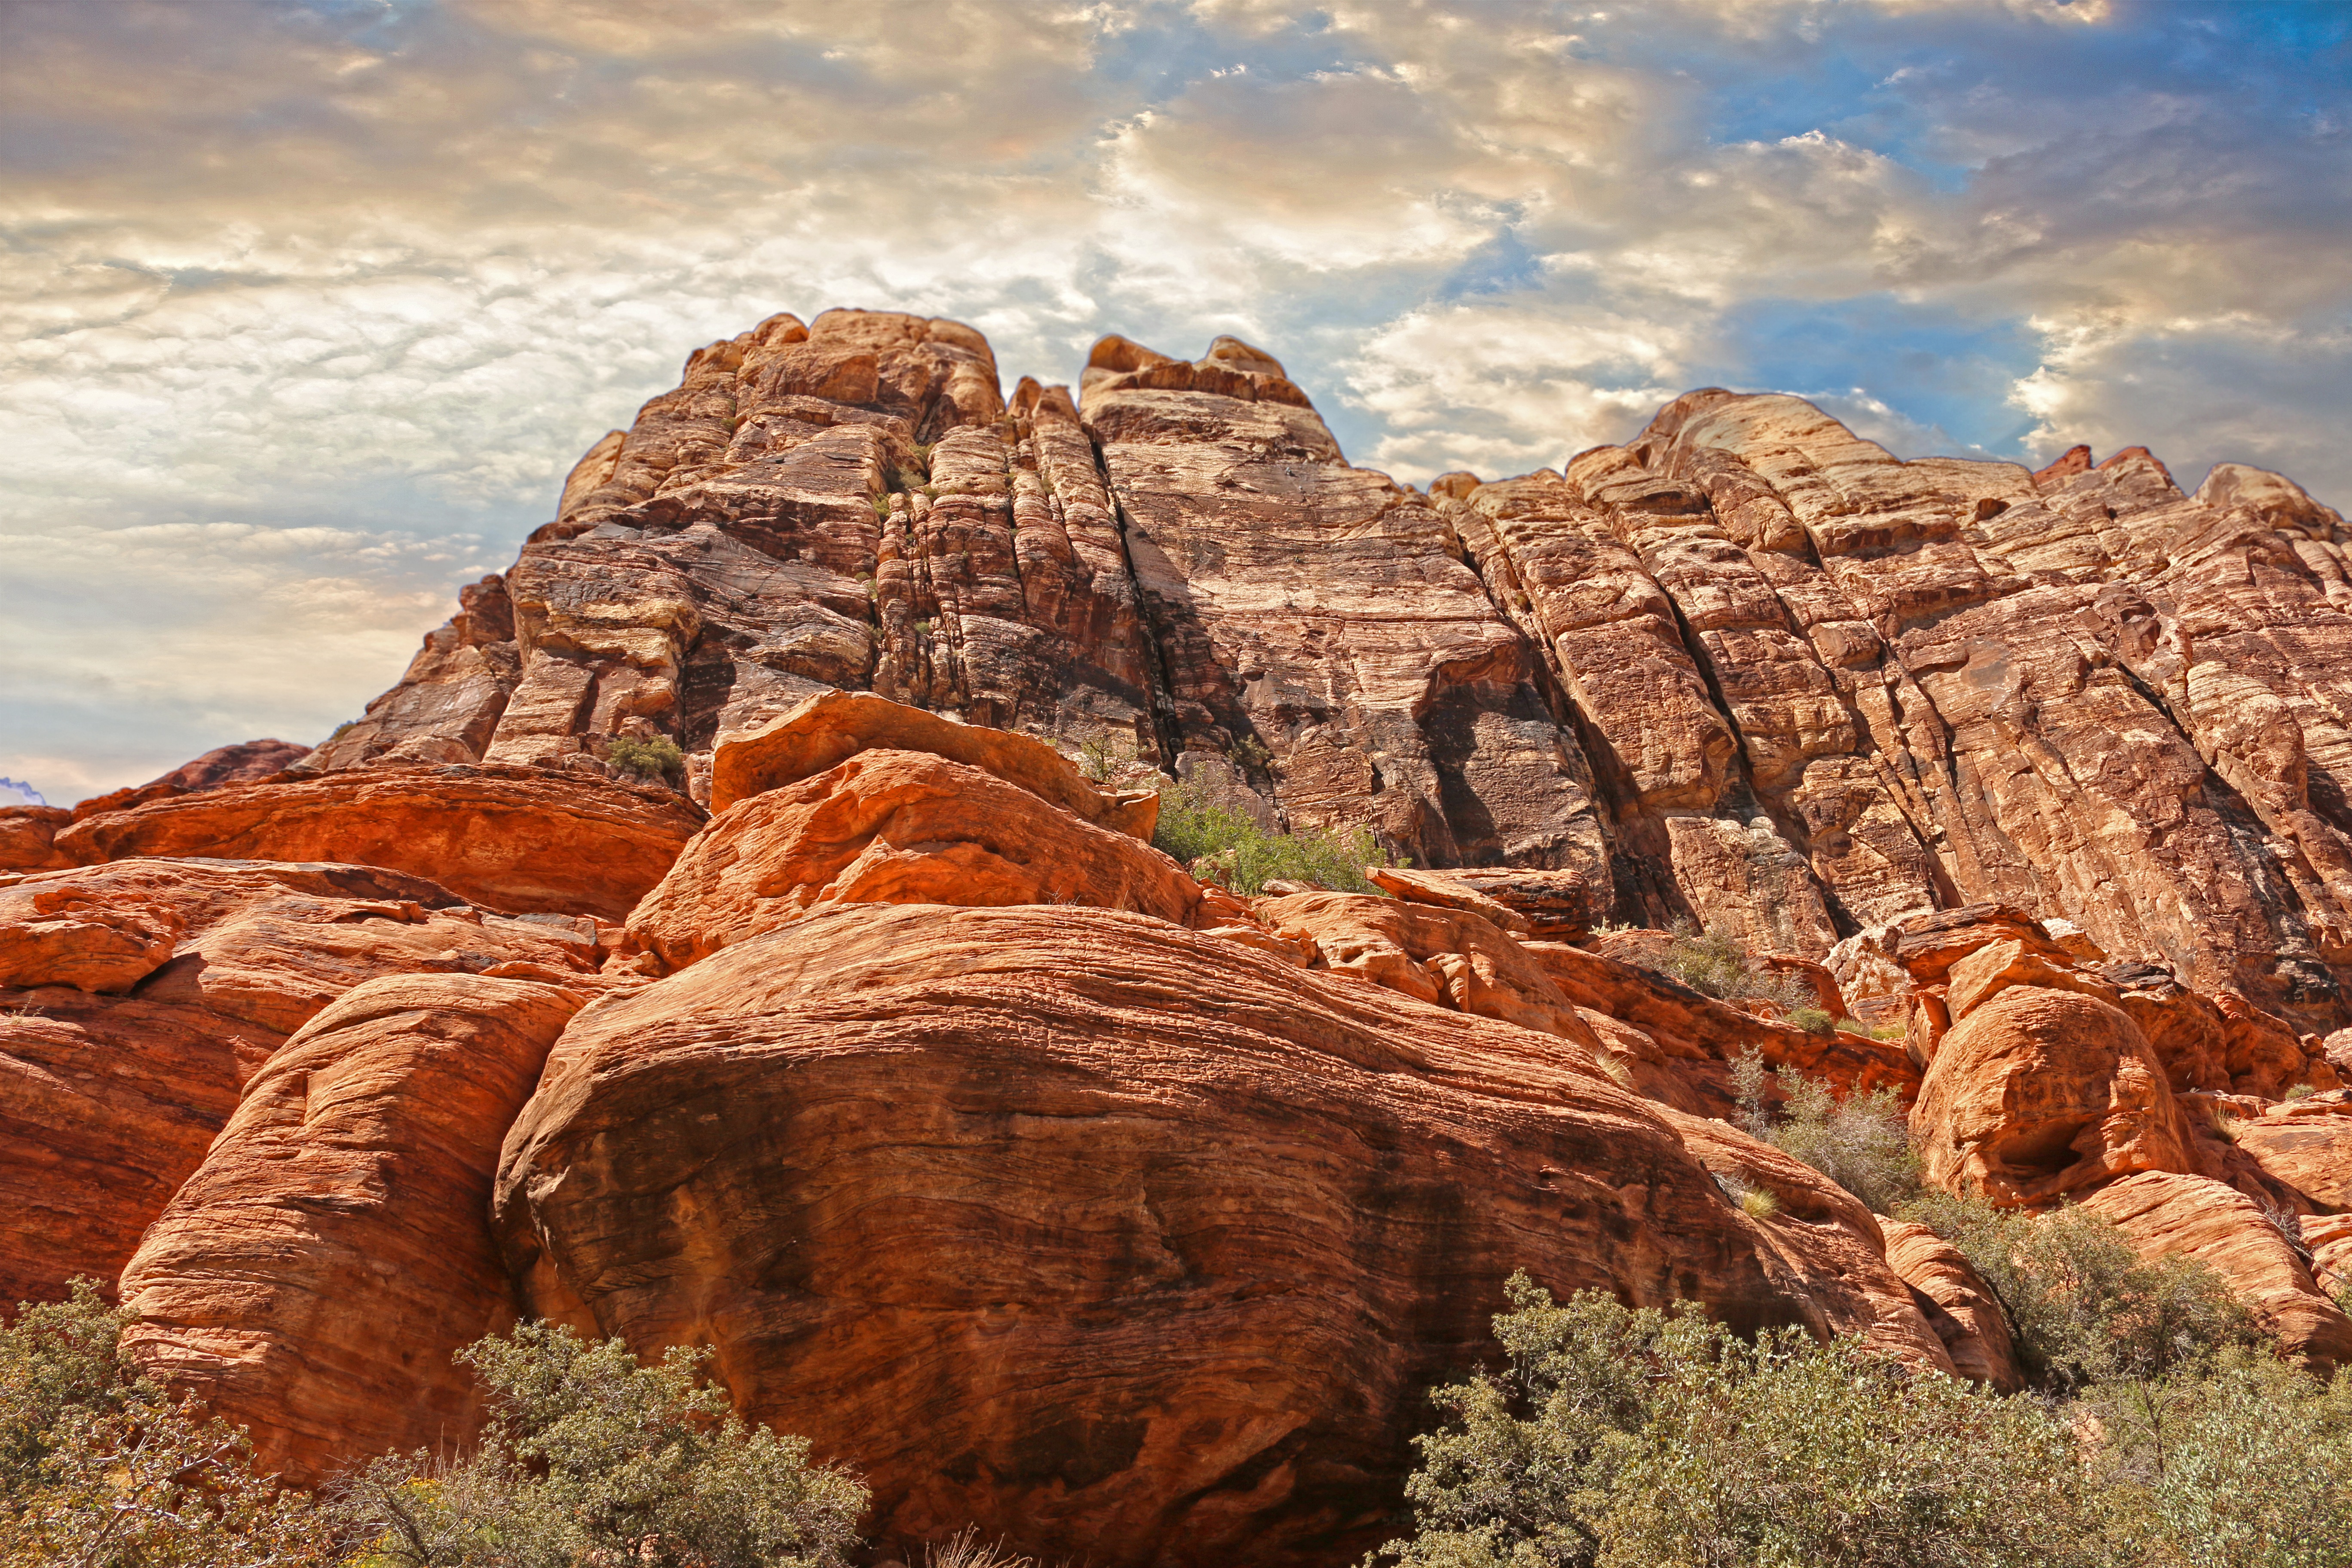
landscape, nature, rock, wilderness, mountain, sunset, hiking, arid, desert, sandstone, valley, vacation, travel, recreation, formation, cliff, arch, orange, red, scenic, hike, park, fire, canyon, mountain climbing, tourism, terrain, national park, climb, red rock canyon, outdoors, geology, mountains, badlands, plateau, beautiful, nevada, patterns, southwest, destination, wadi, butte, las vegas, landform, natural environment, geographical feature, mountainous landforms